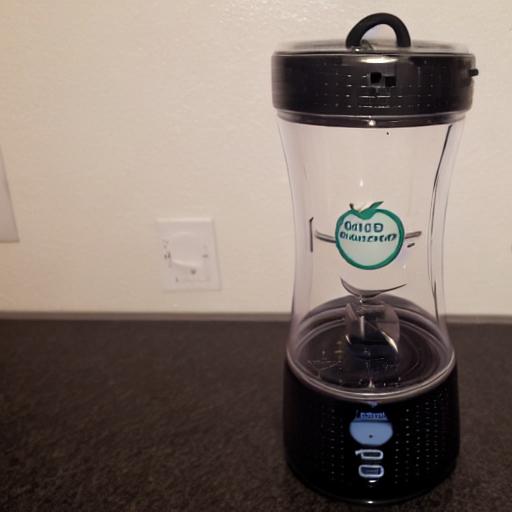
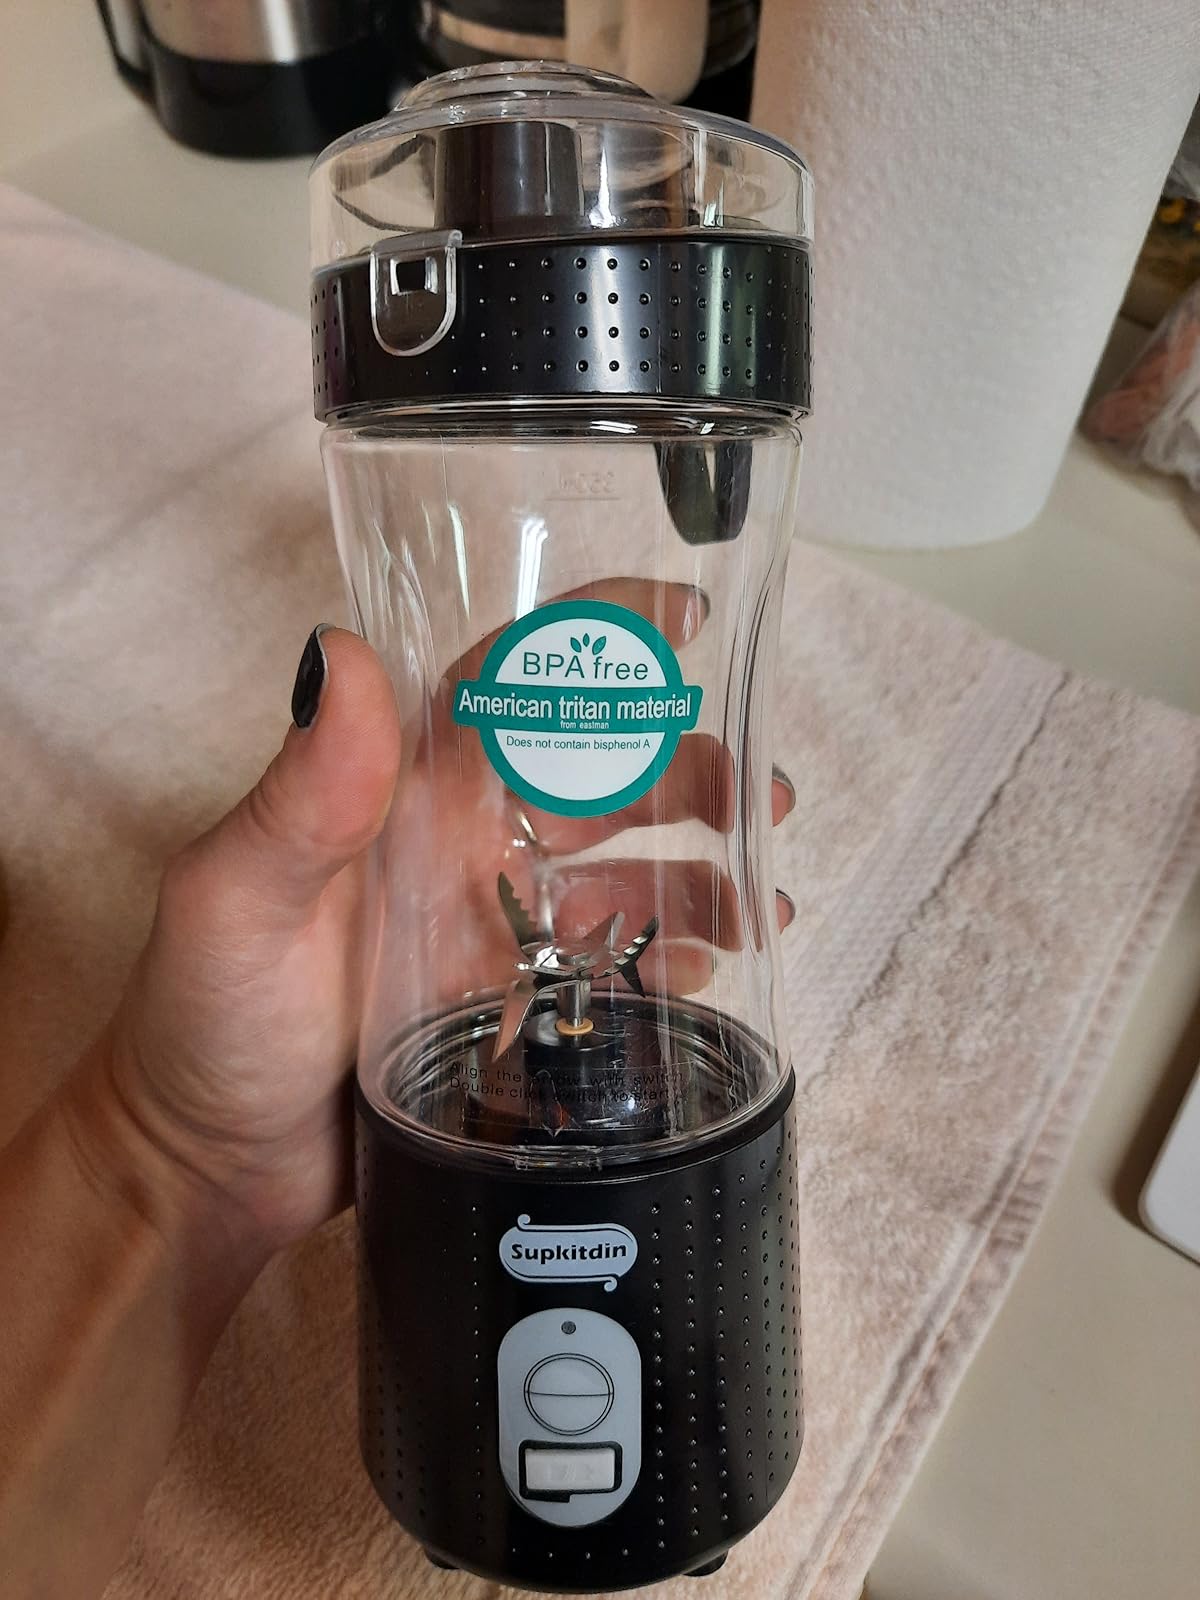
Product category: items_blender
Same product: no